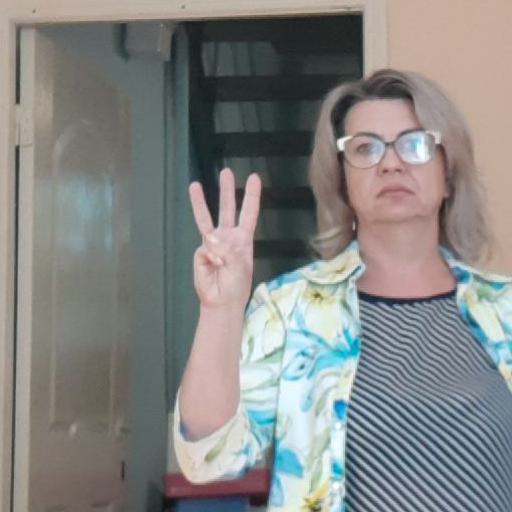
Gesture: three